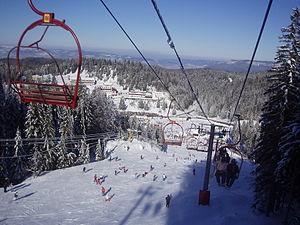
Le mont Jahorina est une montagne située dans le sud-est de la Bosnie-Herzégovine, au sud de la ville de Sarajevo. Son sommet culmine à 1 913 mètres.